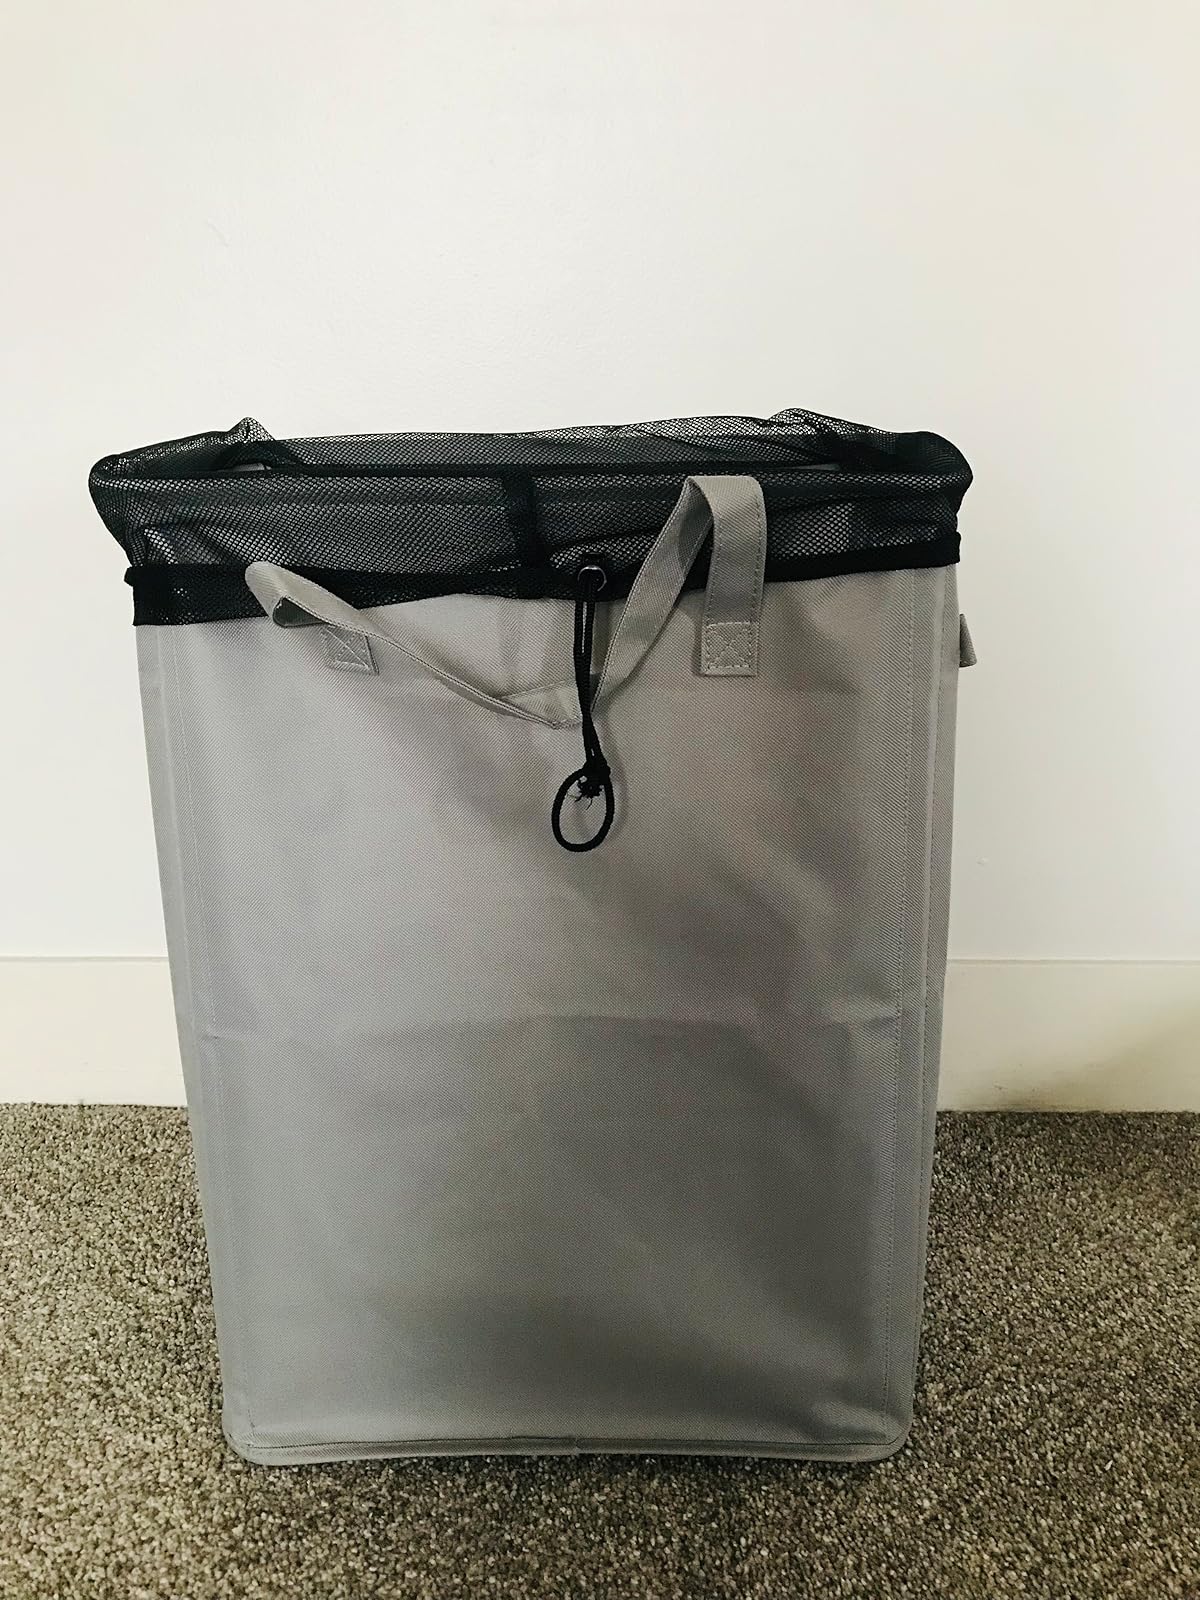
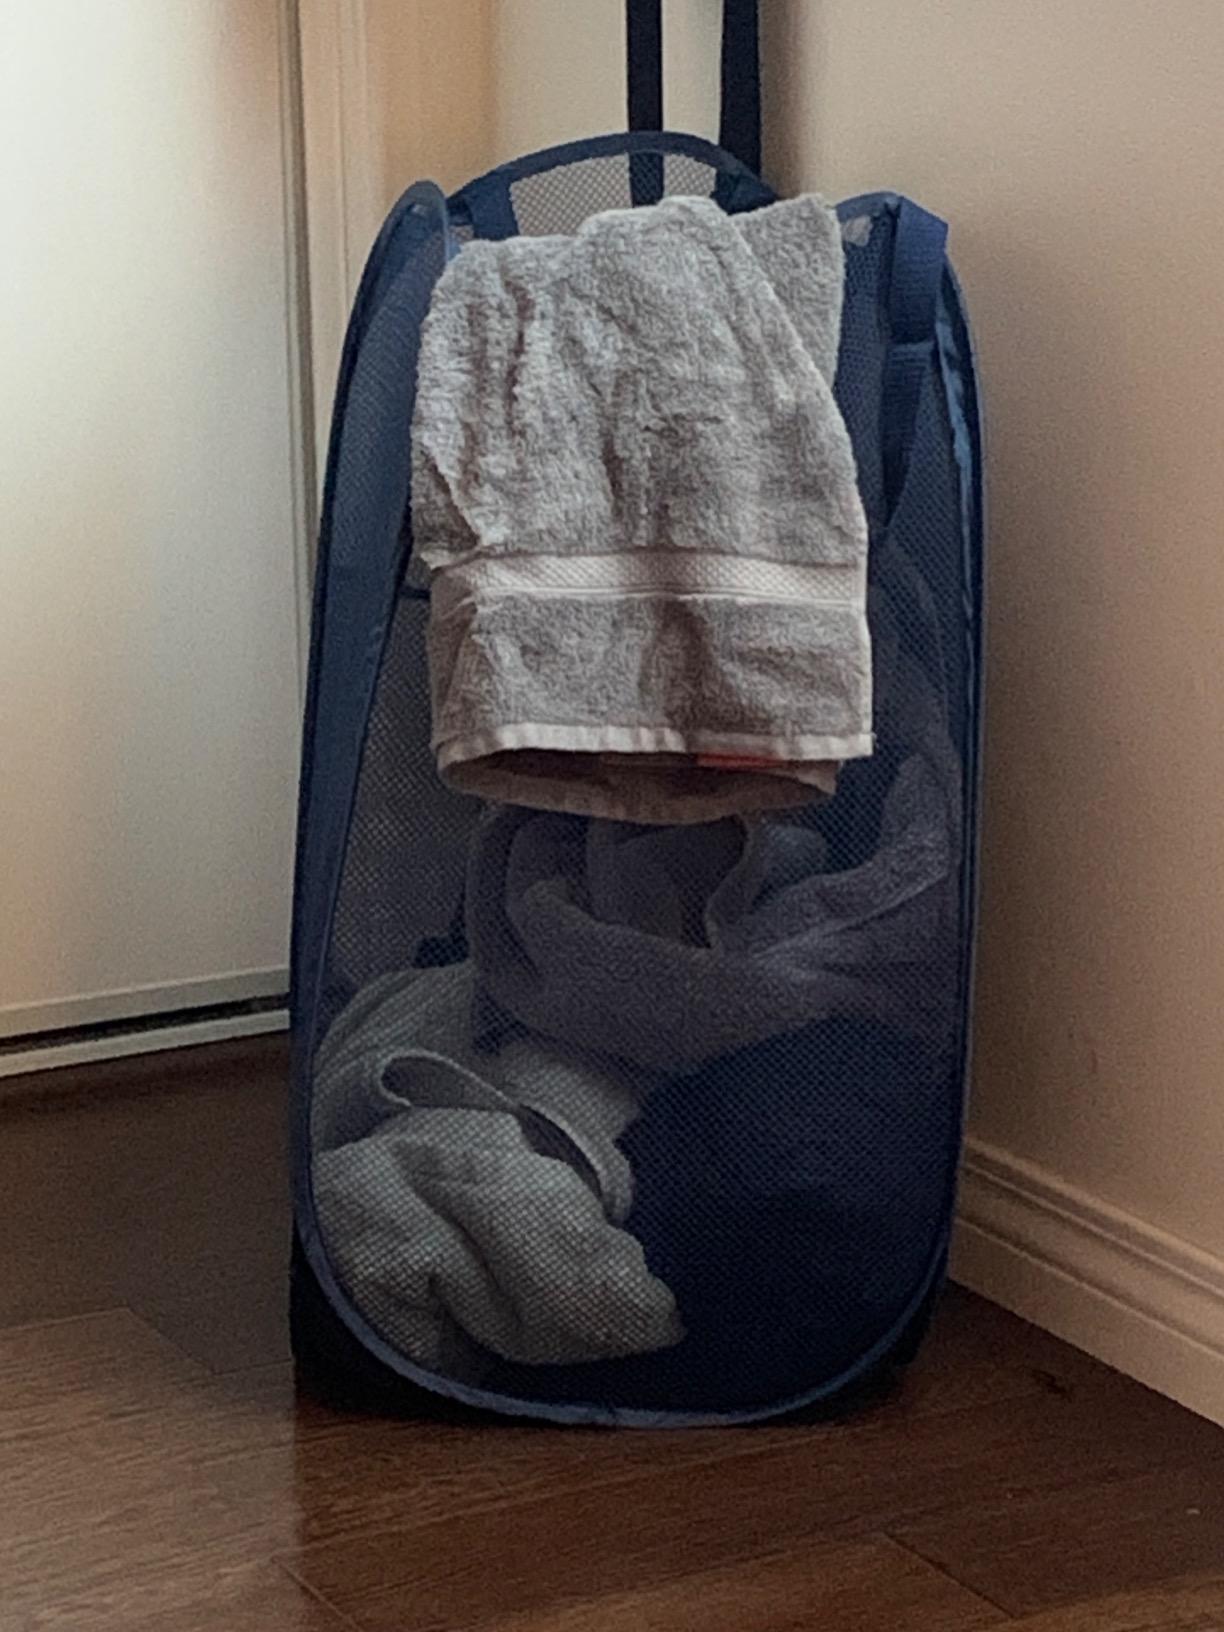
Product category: items_hamper
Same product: no